John Sherman

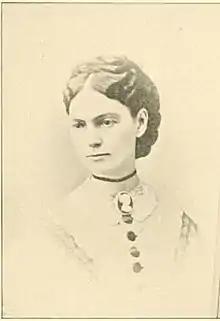
Margaret Cecilia Stewart

In 1837, Sherman left school and found a job as a junior surveyor on construction of improvements to the Muskingum River. Because he had obtained the job through Whig Party patronage, the election of a Democratic governor in 1838 meant that Sherman and the rest of his surveying crew were discharged from their jobs in June 1839. The following year, he moved to Mansfield to study law in the office of his older brother, Charles Taylor Sherman. He was admitted to the bar in 1844 and joined his brother's firm. Sherman quickly became successful at the practice of law, and by 1847 had accumulated property worth $10,000 (~$ in ) and was a partner in several local businesses. By that time, Sherman and his brother Charles were able to support their mother and two unmarried sisters, who now moved to a house Sherman purchased in Mansfield. In 1848, Sherman married Margaret Cecilia Stewart, the daughter of a local judge. The couple never had any biological children, but adopted a daughter, Mary, in 1864.